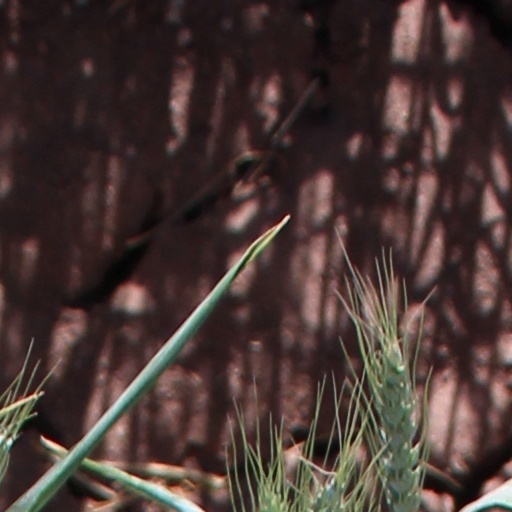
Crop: wheat